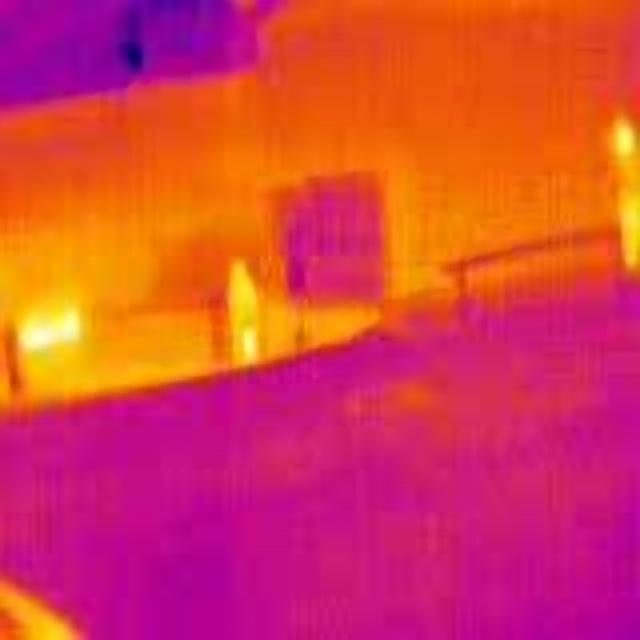
Detected objects:
label: person
label: person